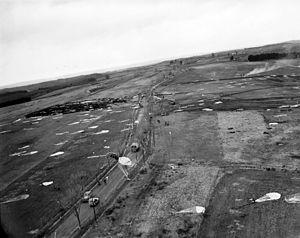
La 101ᵉ division aéroportée US — en anglais 101st Airborne Division — est une division de l'Armée de terre des États-Unis entraînée principalement pour l'assaut aéroporté, puis héliporté.